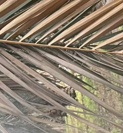
Label: Magnesium Deficiency